Describe the emotion expressed in this image:  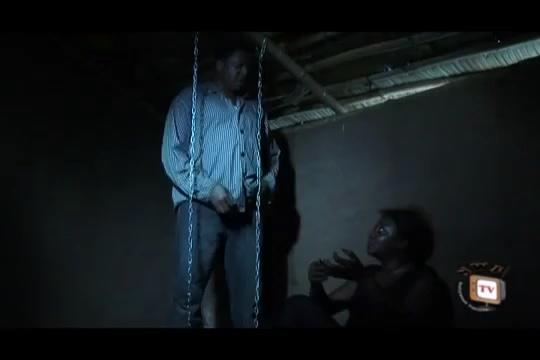
This person displays Pain, valence and arousal with low intensity.